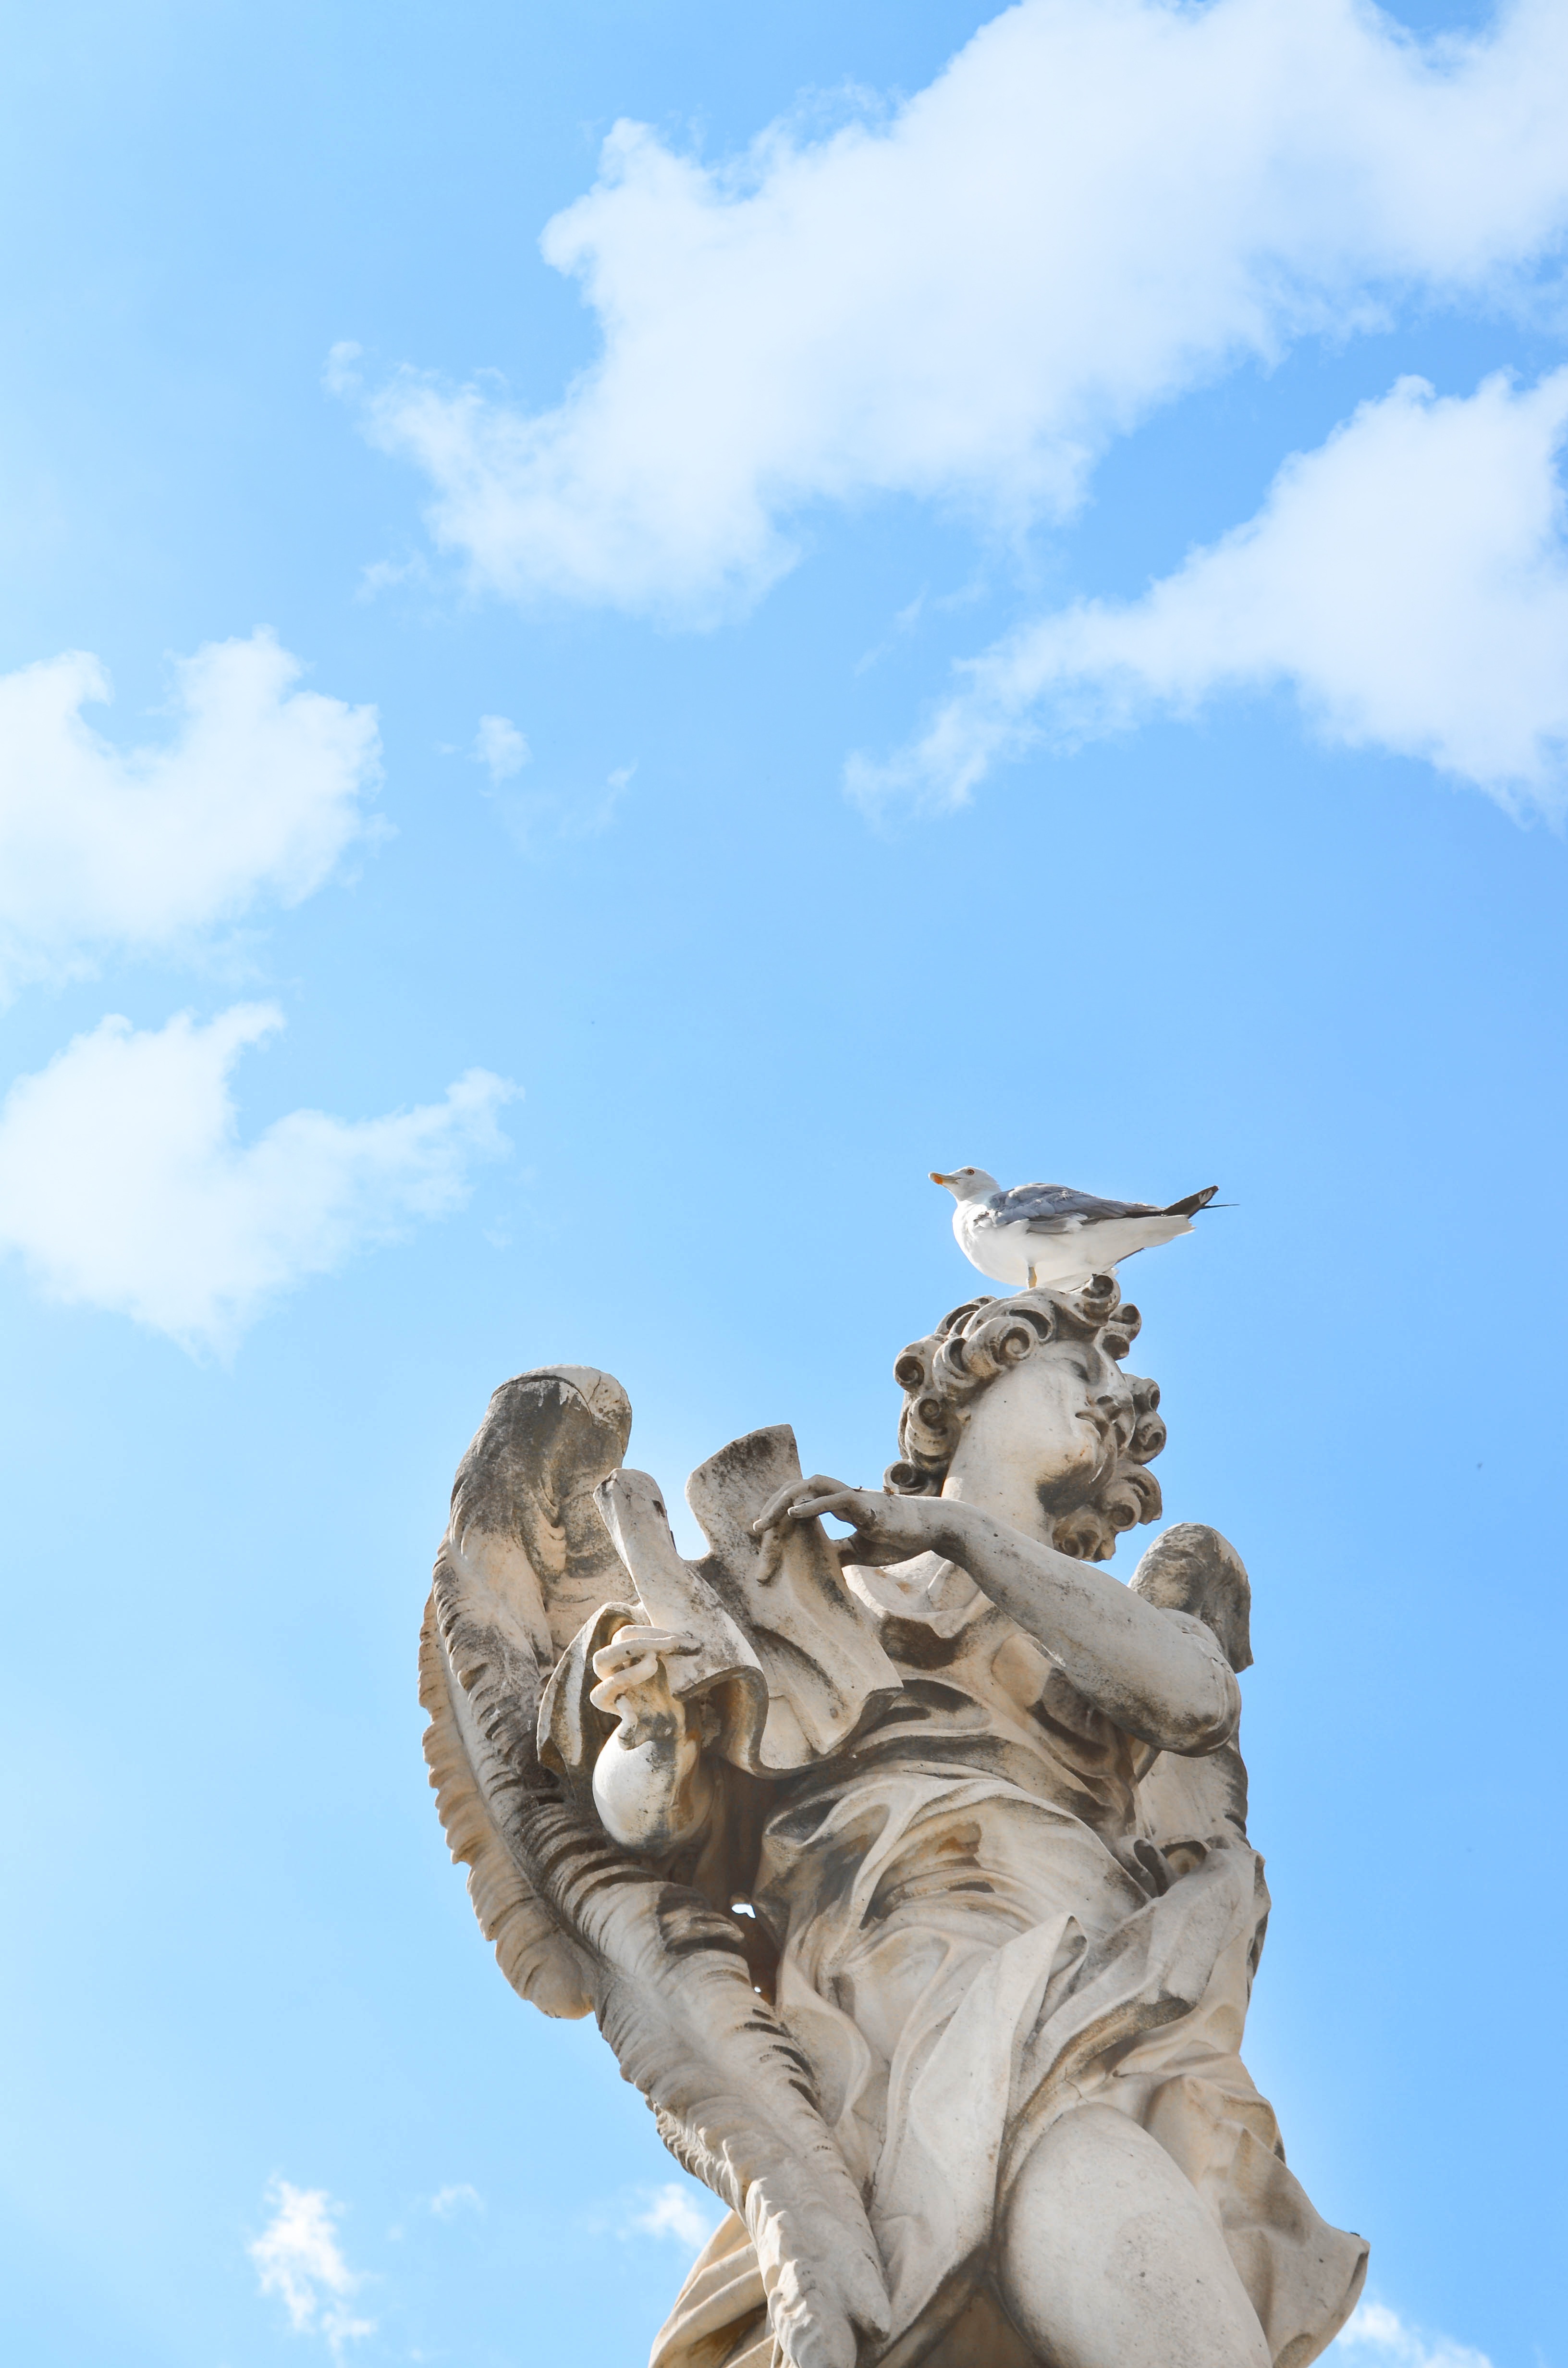
tree, sky, monument, statue, sculpture, art, rome, temple, seagulls